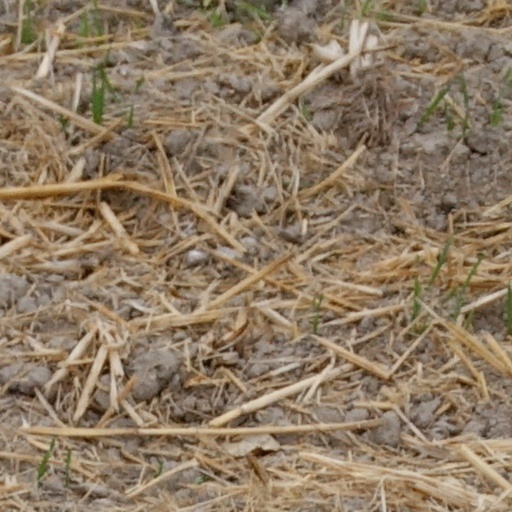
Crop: wheat